2019 Turkish offensive into northeastern Syria

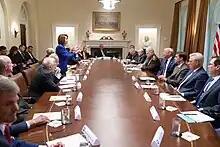
U.S. House Speaker Nancy Pelosi confronts Donald Trump about U.S. withdrawal at a meeting in the White House on 16 October 2019.

On 16 October, the United States House of Representatives, in a rare bipartisan vote of 354 to 60, "condemned" President Trump's withdrawal of U.S. troops from Syria, for, in the view of both parties, "abandoning U.S. allies, undermining the struggle against ISIS, and spurring a humanitarian catastrophe".